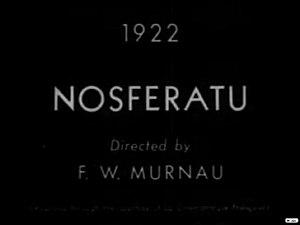
Nosferatu le vampire est un film muet allemand réalisé par Friedrich Wilhelm Murnau sorti en 1922, adapté du roman Dracula, bien qu'il fût non autorisé par les ayants droit.